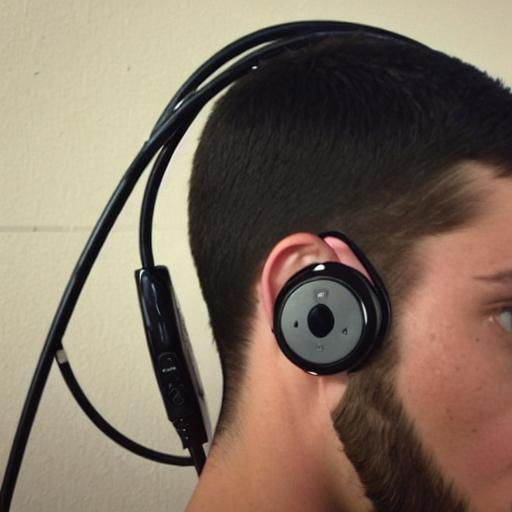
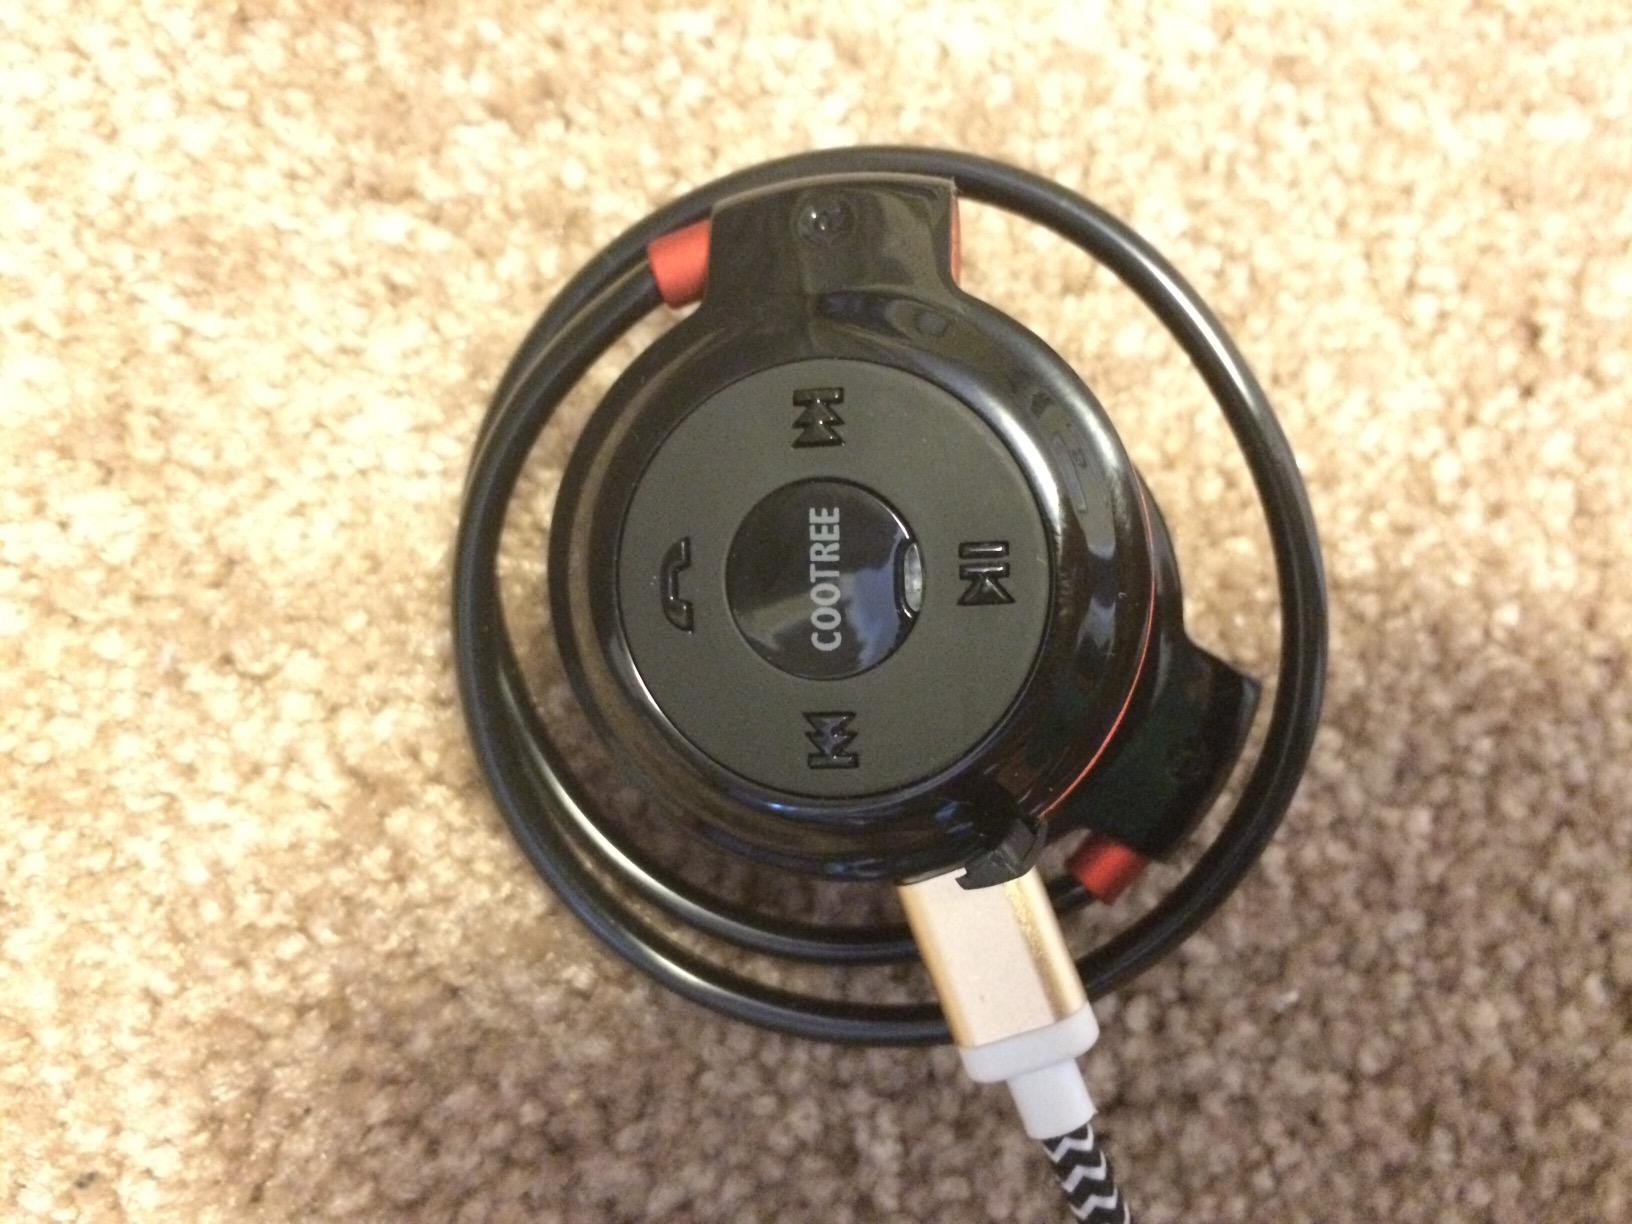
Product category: headphones
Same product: no